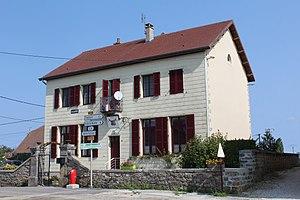
Mairie d'Aresches.